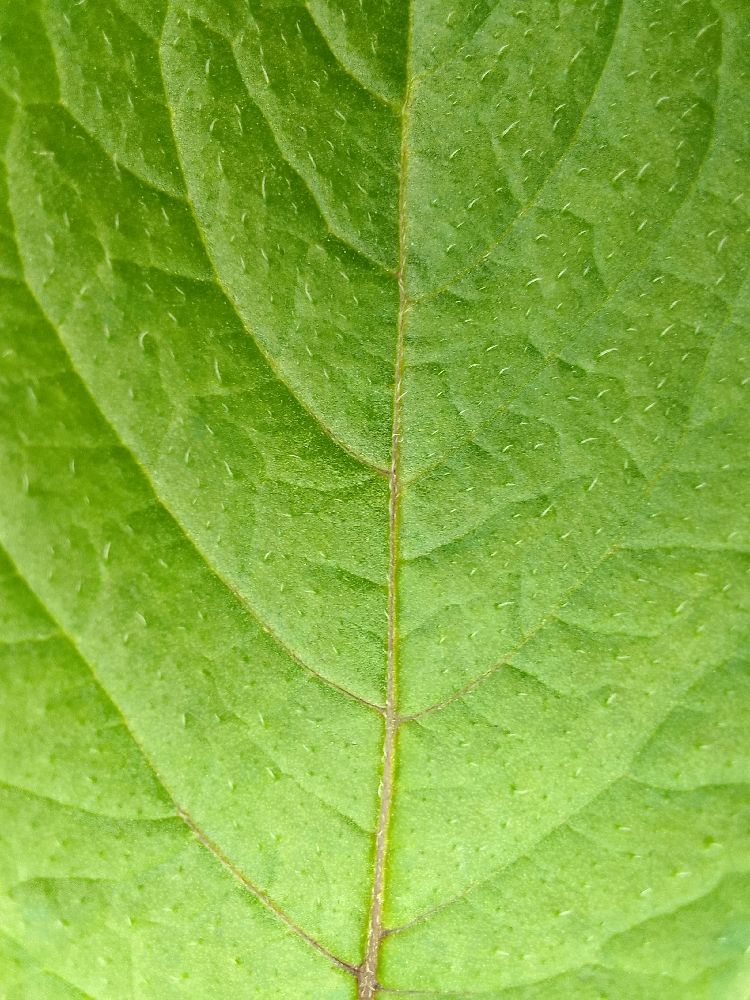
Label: Healthy